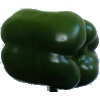
Label: Pepper Green 1